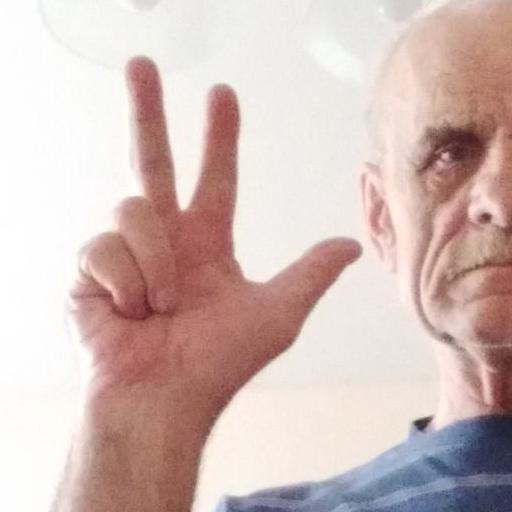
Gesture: three2